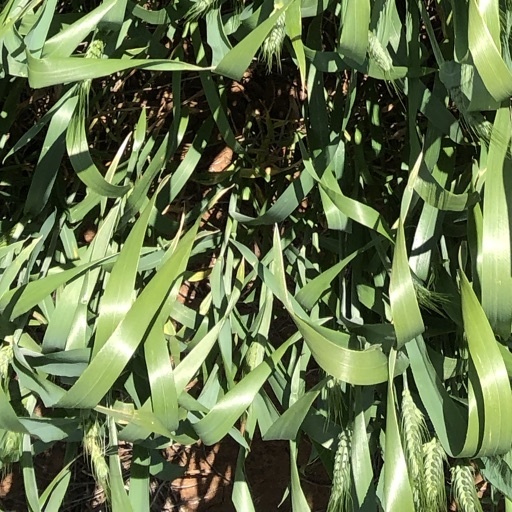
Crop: wheat